We Who Are Young

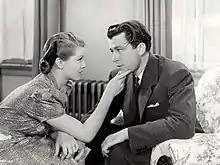
Turner and Shelton in lobby card for the film

We Who Are Young is a 1940 American drama film directed by Harold S. Bucquet, written by Dalton Trumbo and starring Lana Turner, John Shelton and Gene Lockhart.